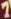
Number: 7